Nasser Asphalt

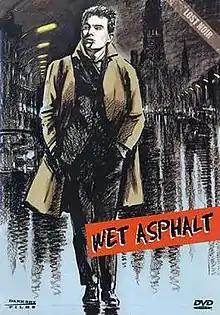
A poster with the film's English title: "Wet Asphalt"

Nasser Asphalt ("Wet Asphalt") is a 1958 West German thriller starring Horst Buchholz and featuring Gert Fröbe, written by Will Tremper and directed by Frank Wisbar.